Cobra (video game)

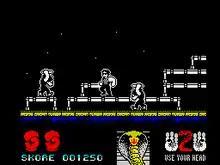
Gameplay

"Cobra" is a side-scrolling platform game based on the film of the same name. The player controls Cobra, a cop who must rescue a model, Ingrid, from a villain known as the Night Slasher. The player must avoid various enemies throughout the game, including members of Night Slasher's gang, and people with bazookas. Cobra is initially unarmed and only has a headbutt as a defense. Weapons such as knives, pistols, and laser-sighted machine guns can be found inside hamburgers which are laying around in each level. The player can also duck to avoid attacks, and must jump over incoming prams. Gameplay takes place across three levels: a city, a rural area, and a factory. The player ultimately faces off against the Night Slasher in the factory.